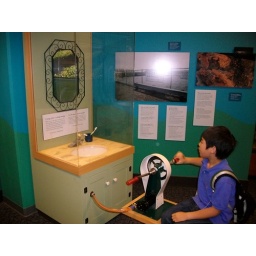
This sink is powered by human energy, demonstrated by this random little boy who jumped in my shot.